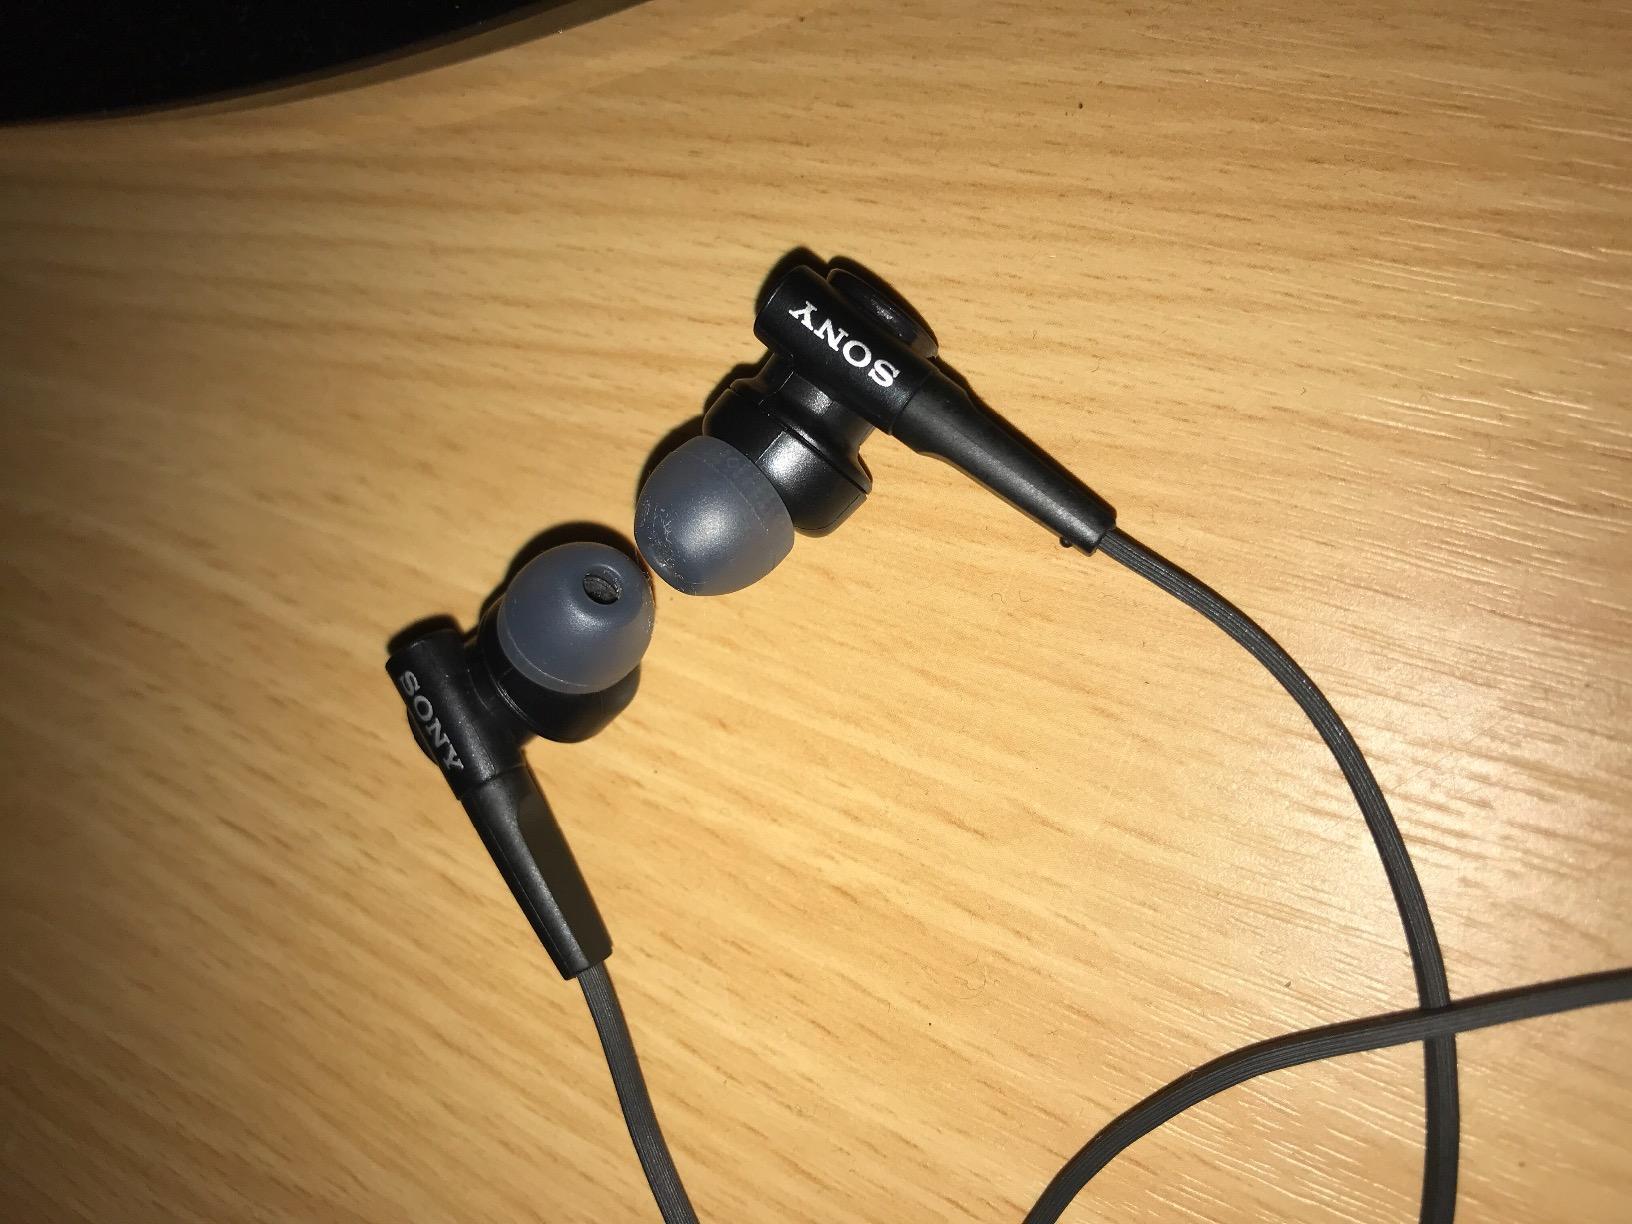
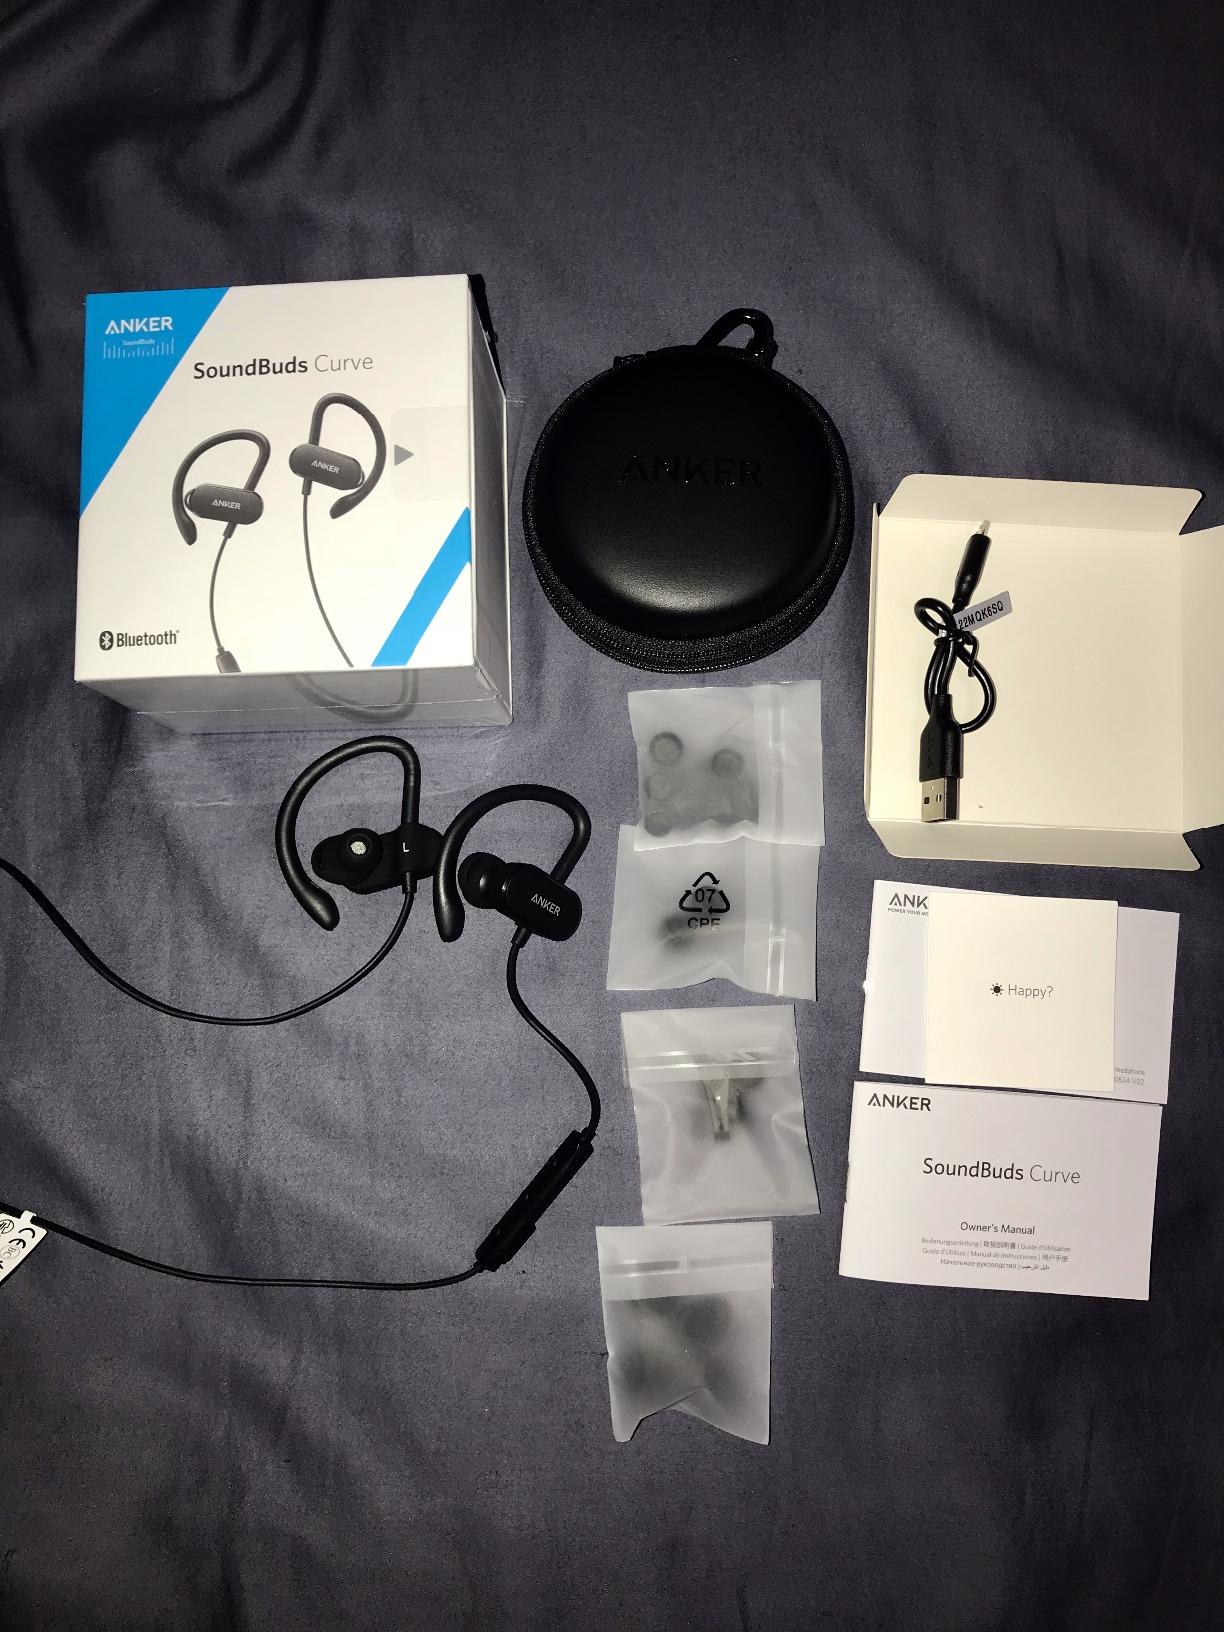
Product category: headphones
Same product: no